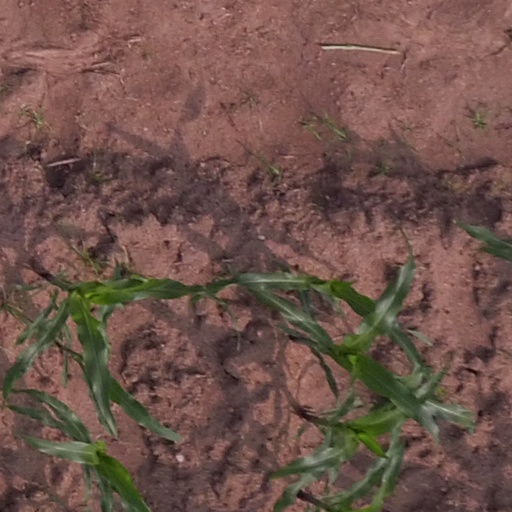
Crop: maize; corn